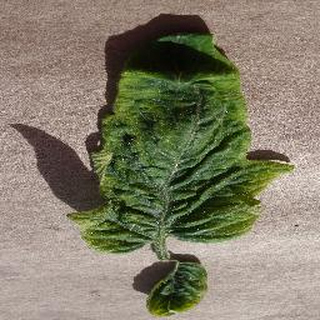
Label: tomato_yellow_leaf_curl_virus